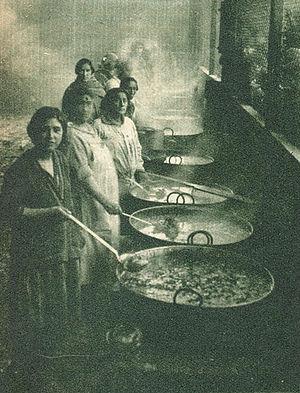
L’histoire du Chili est généralement découpée en douze périodes, qui vont du début du peuplement humain du territoire de l’actuel Chili jusqu’à nos jours.